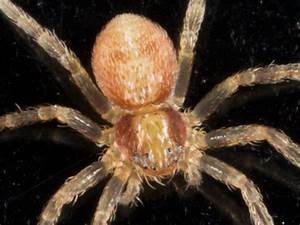
Label: spider